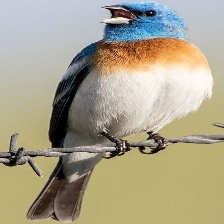
Species: LAZULI BUNTING
Scientific name: PASSERINA AMOENA
ImageNet parent category: indigo_bunting